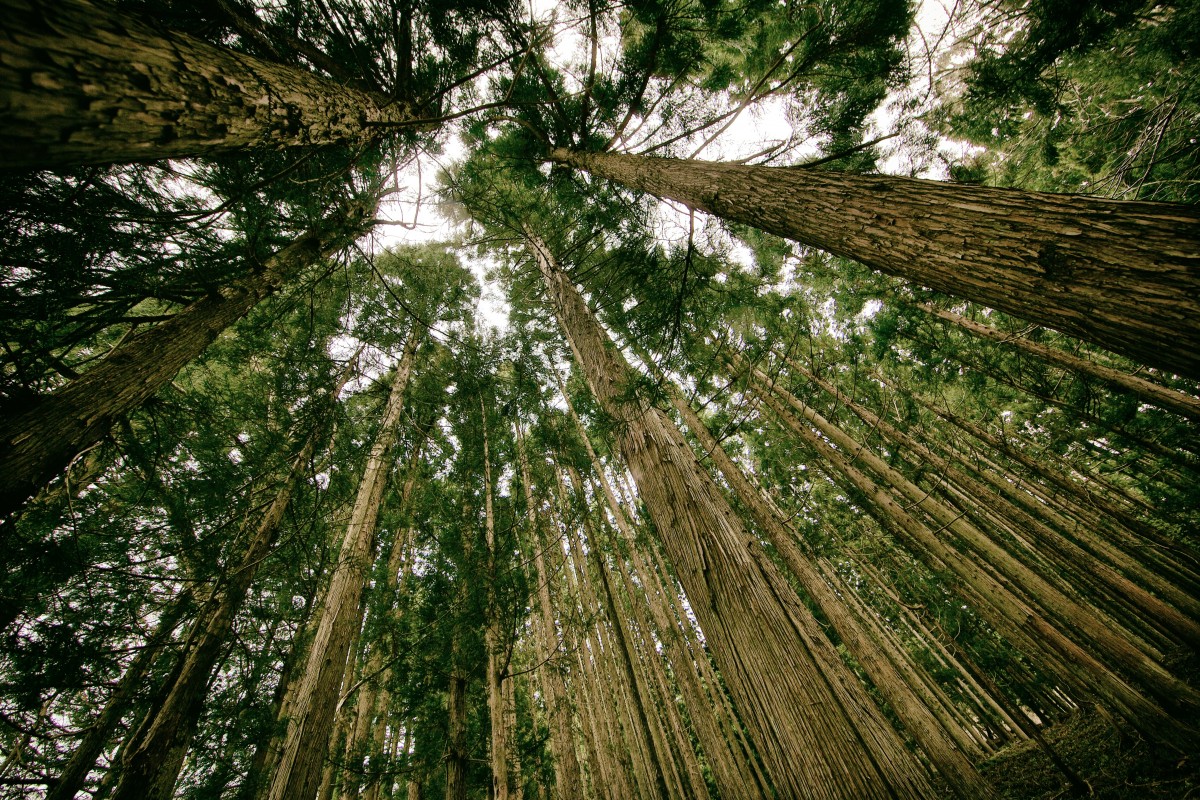
Tags: nature, forest, sunlight, leaf, flower, green, canopy, jungle, rainforest, plantation, woodland, habitat, ecosystem, rural area